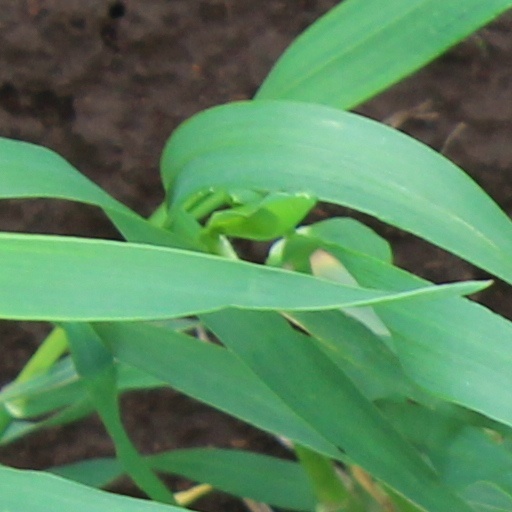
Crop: wheat